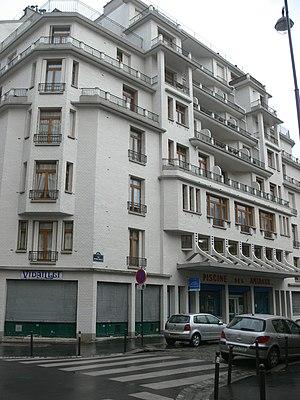
Immeuble et piscine des Amiraux (Architecte
Cet article recense les monuments historiques du 18ᵉ arrondissement de Paris, en France.
L'Immeuble et la piscine des Amiraux ont été construits par Henri Sauvage entre 1922 et 1927 au 13 rue des Amiraux dans le 18ᵉ arrondissement de Paris. Ils constituent un élément de la recherche architecturale pour construire des habitations à bon marché mais « hygiéniques ».